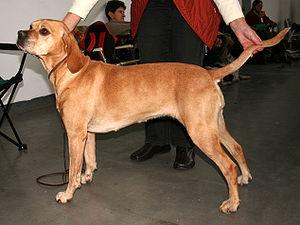
Le chien d'arrêt portugais est une race de chiens originaire du Portugal.